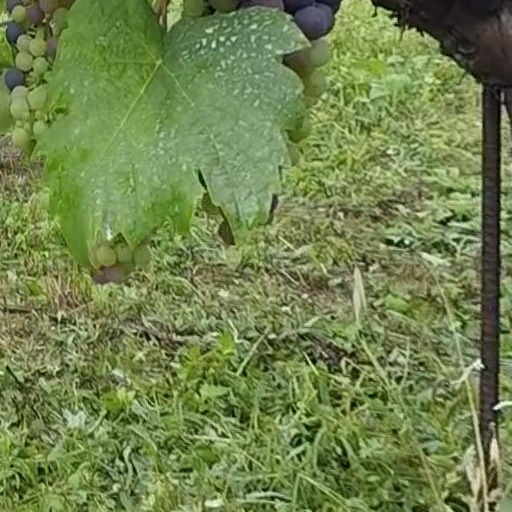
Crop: grape